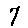
Label: 7